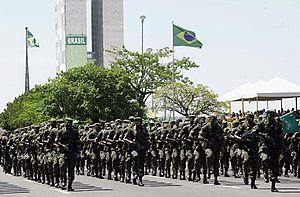
Le Brésil, en forme longue la république fédérative du Brésil, est le plus grand État d’Amérique latine. Le Brésil est le cinquième plus grand pays de la planète, derrière la Russie, le Canada, les États-Unis et la Chine. Avec une superficie de 8 514 876 km², le pays couvre près de la moitié du territoire de l'Amérique du Sud, partageant des frontières avec l'Uruguay et l'Argentine au sud, le Paraguay au sud-sud-ouest, la Bolivie à l'ouest-sud-ouest, le Pérou à l'ouest, la Colombie à l'ouest-nord-ouest, le Venezuela au nord-ouest, le Guyana au nord-nord-ouest, le Suriname et la France au nord, soit la plupart des pays du continent sauf le Chili et l'Équateur. Le pays compte une population de 209 millions d'habitants. Ancienne colonie portugaise, le Brésil a pour langue officielle le portugais alors que la plupart des pays d'Amérique latine ont pour langue officielle l'espagnol.
L'Armée brésilienne est la composante terrestre des forces armées brésiliennes. Création royale de 1822, elle connut au XIXᵉ siècle de longues guerres contre ses voisins qui permirent au pays d'agrandir son territoire. Au XXᵉ siècle, hormis la Seconde Guerre mondiale, son action se décomposa en de nombreux coups d'État et en missions de maintien de l'ordre conservateur.